2022 Masters (snooker)

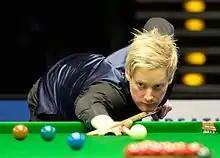
Neil Robertson won his second Masters title, defeating Barry Hawkins 10–4.

The final was played as the best-of-19 frames, held over two sessions on 16 January between Robertson and Hawkins. The match was officiated by Desislava Bozhilova, who took charge of her first Triple Crown final. Hawkins won the opening frame but Robertson responded with breaks of 50 and 105 to win the next two. Hawkins took the fourth, tying the scores at 2–2 at the midsession interval. A turning point came in the fifth frame when Hawkins, on a break of 60, missed the last red, which would have left Robertson requiring a snooker. Hawkins then fouled the green with his sleeve during a safety battle over the red, leaving a free ball that allowed Robertson to clear the table and win the frame. Robertson also won the sixth frame with two 54 breaks to go two frames ahead for the first time at 4–2. Hawkins won the seventh, but Robertson made a break of 73 in the eighth and final frame of the session to maintain his two-frame advantage at 5–3.